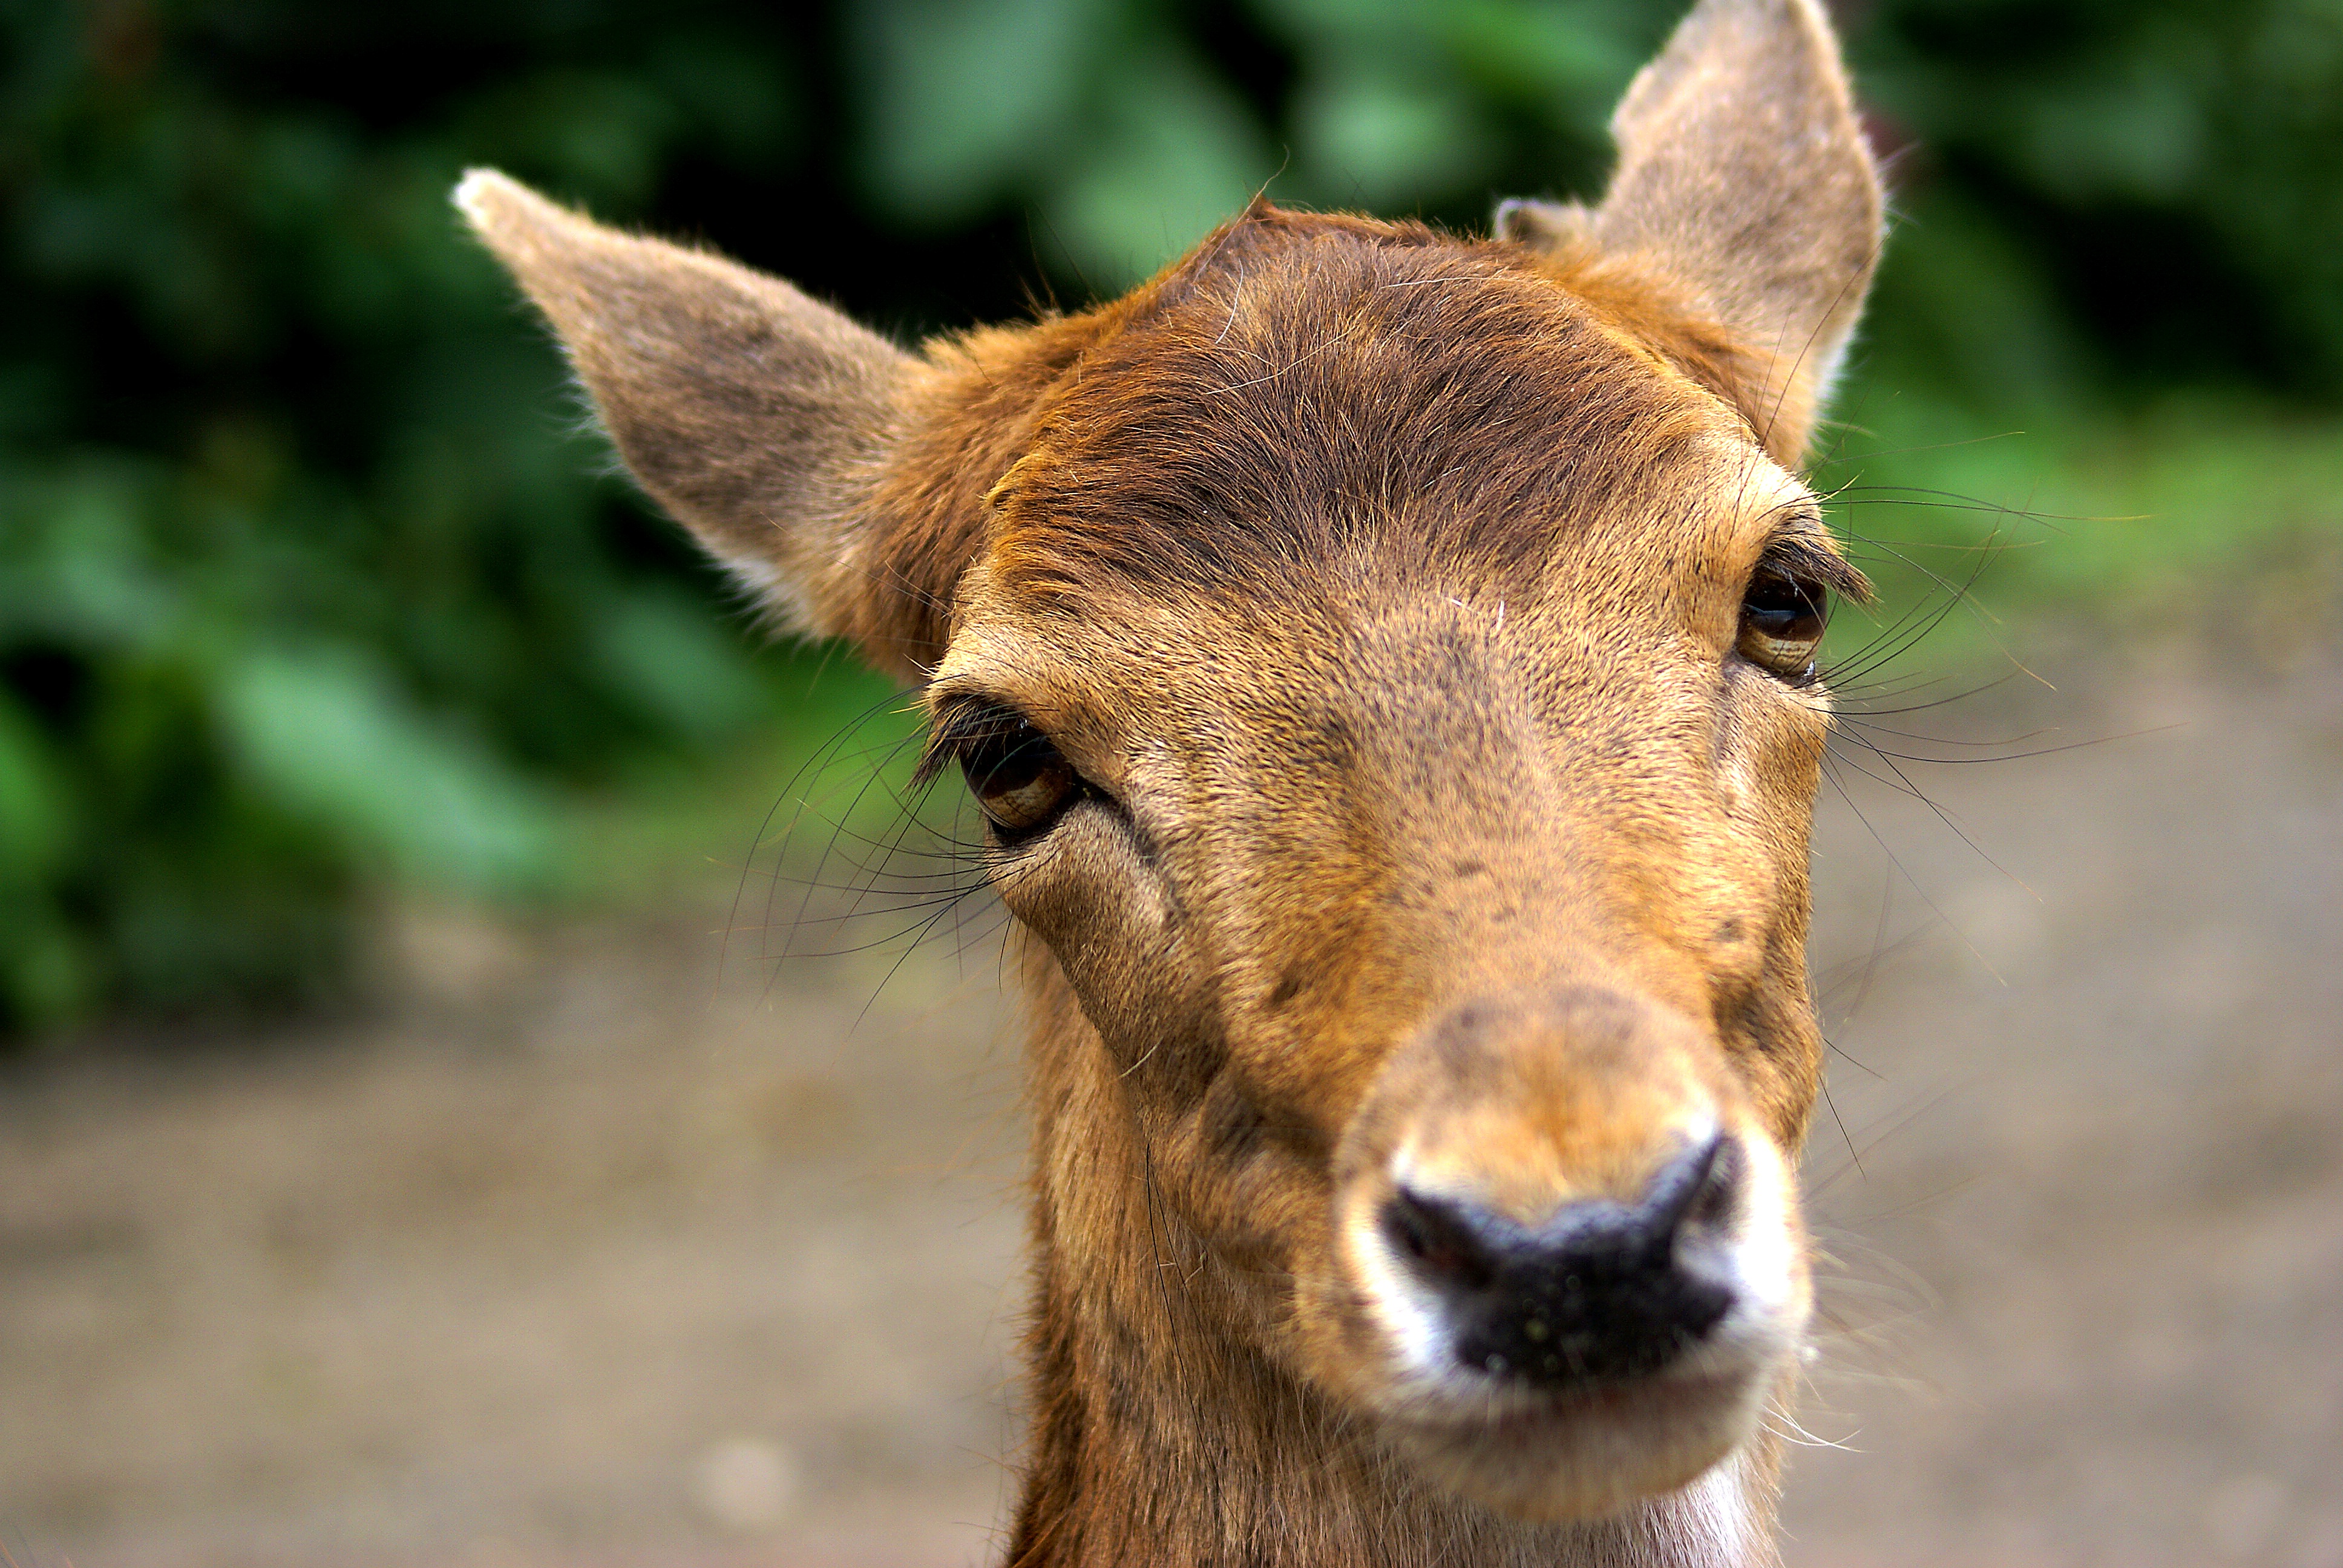
animal, wildlife, deer, mammal, fauna, cilia, look, vertebrate, white tailed deer